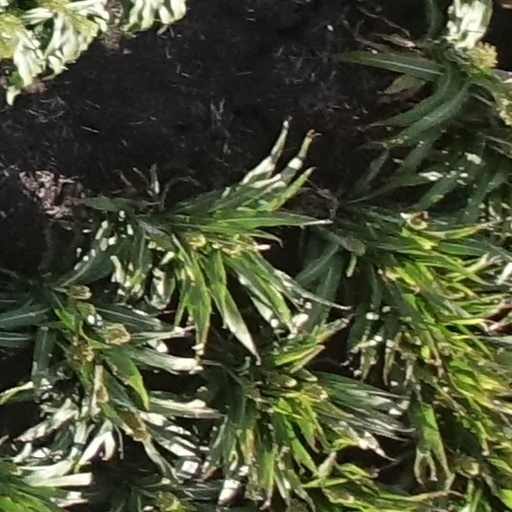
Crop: sorghum